Rosenbrock function

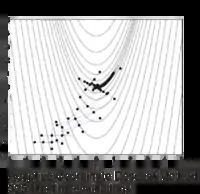

The Rosenbrock function can be efficiently optimized by adapting appropriate coordinate system without using any gradient information and without building local approximation models (in contrast to many derivate-free optimizers). The following figure illustrates an example of 2-dimensional Rosenbrock function optimization by